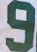
Number: 9